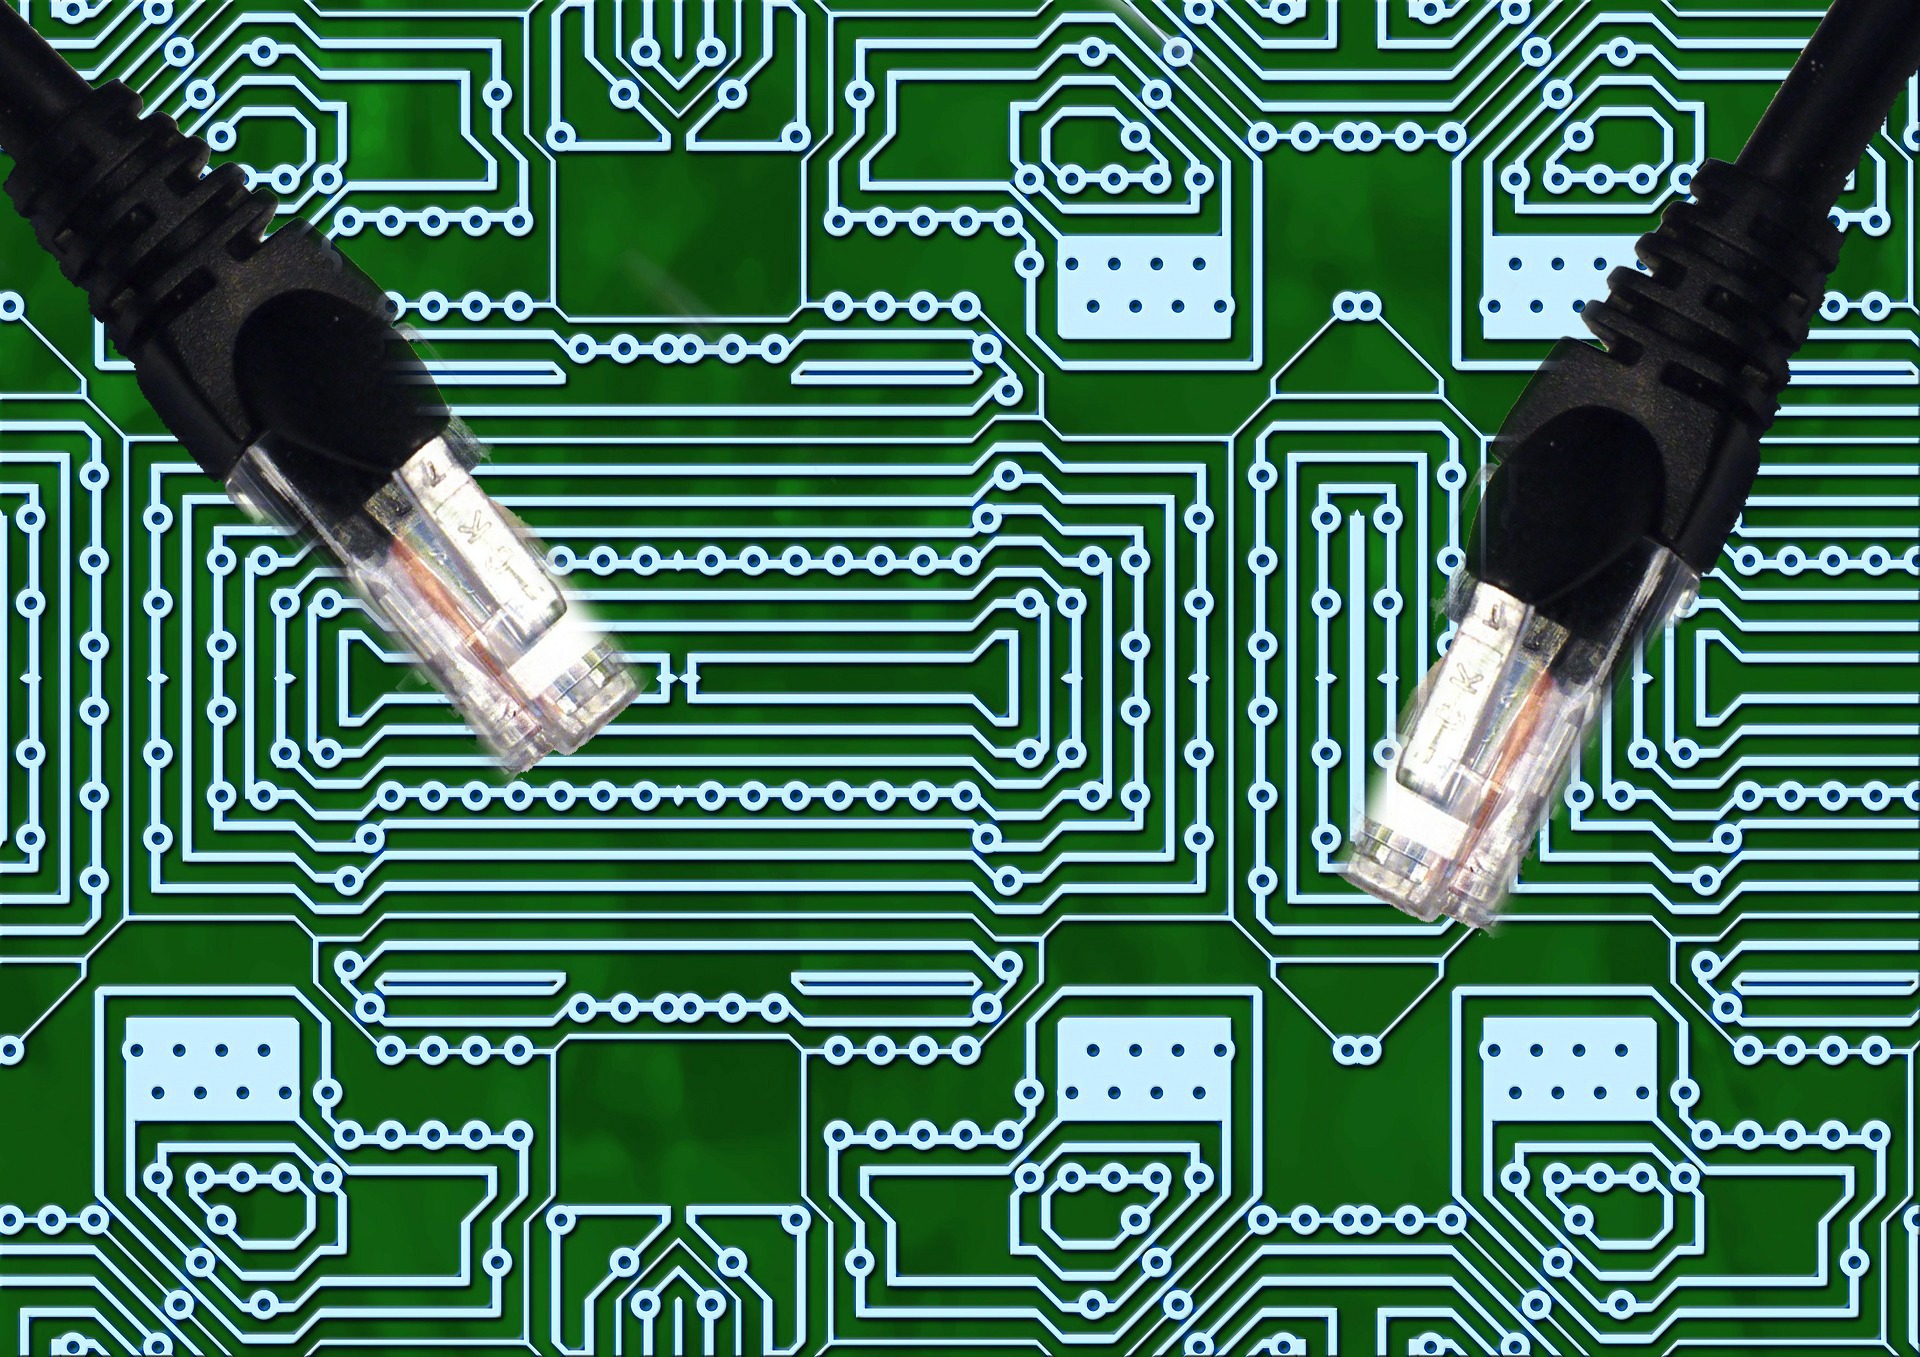
board, technology, internet, font, electronics, connect, it, network, plug, microcontroller, network cables, electrical wiring, electronic device, circuit component